History of Latin America–United States relations

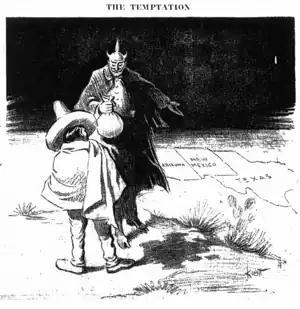
1917 political cartoon about the Zimmermann Telegram published in the "Dallas Morning News"

The United States appears to have pursued an inconsistent policy toward Mexico during the Mexican Revolution, but in fact it was the pattern for U.S. diplomacy. ""Every victorious faction between 1910 and 1919 enjoyed the sympathy, and in most cases the direct support of U.S. authorities in its struggle for power. In each case, the administration in Washington soon turned on its new friends with the same vehemence it had initially expressed in supporting them."" The U.S. turned against the regimes it helped install when they began pursuing policies counter to U.S. diplomatic and business interests.